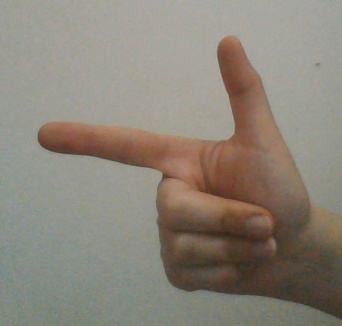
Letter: yaa